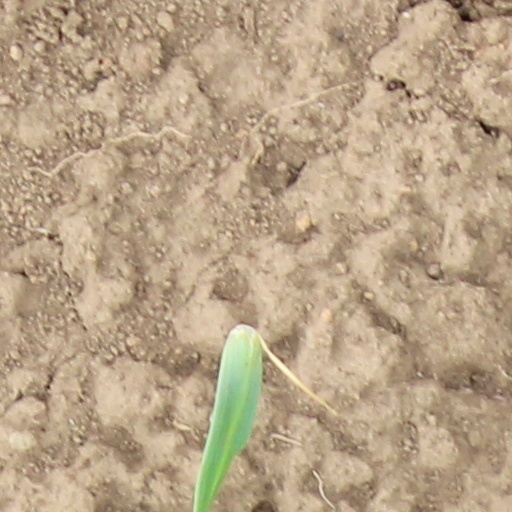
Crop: wheat